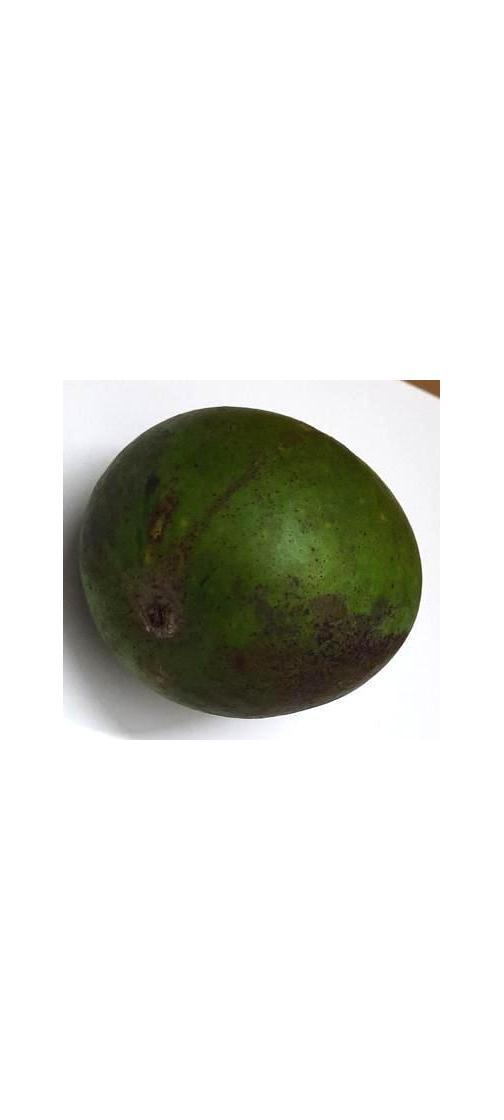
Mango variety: Harivanga